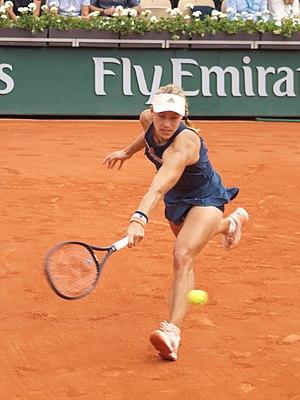
Angelique Kerber lors de son match contre Caroline Garcia, sur le cours Suzanne Lenglen (stade Roland Garros à Paris), le 4 juin 2018
AO International Tennis est un jeu vidéo de tennis développé et édité par Big Ant Studios, sorti le 5 janvier 2018 sur mobile, le 16 janvier 2018 en Australie et en Nouvelle-Zélande sur PlayStation 4 Xbox One et le 8 mai 2018 en sortie mondiale sur PlayStation 4, Xbox One, Windows et compatible PC. Le jeu comporte la licence officiel du tournoi de l'Open d'Australie.